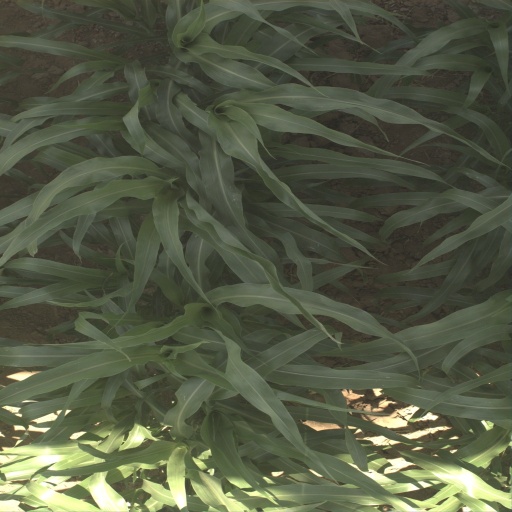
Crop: sorghum